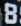
Number: 8